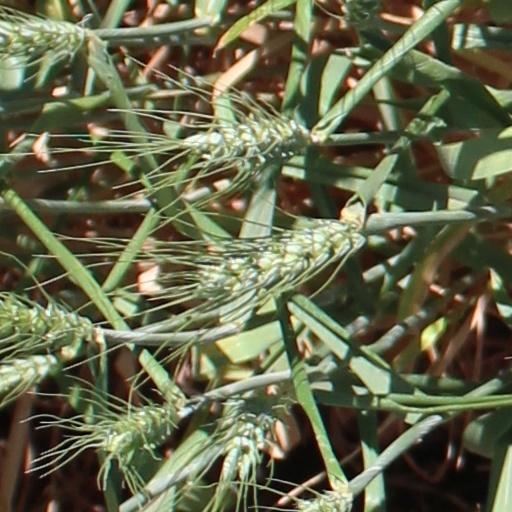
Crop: wheat